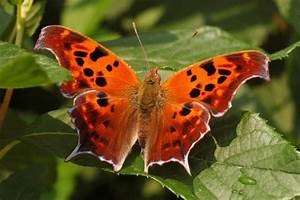
Label: butterfly